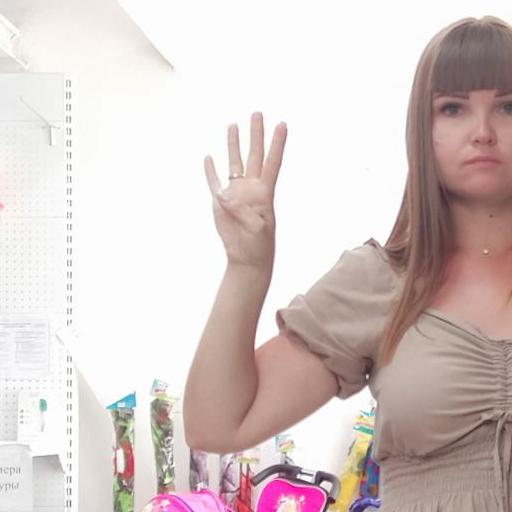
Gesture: four